Sean Connery

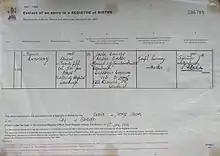
Connery's birth certificate

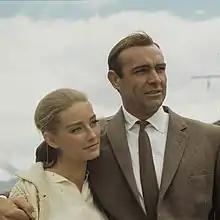
Connery as Bond (with his co-star Tania Mallet) while filming "Goldfinger" in 1964

Thomas Sean Connery was born at the Royal Maternity Hospital in Edinburgh, Scotland, on 25 August 1930; he was named after his paternal grandfather. Connery was of half-Irish and half-Scottish descent. He was brought up at No. 176 Fountainbridge, a block which has since been demolished. His mother, Euphemia McBain "Effie" McLean, was a cleaning woman. The daughter of Neil McLean and Helen Forbes Ross, she was named after her father's mother, Euphemia McBain, wife of John McLean and daughter of William McBain from Ceres in Fife. Connery's father, Joseph Connery, was a factory worker and lorry driver.